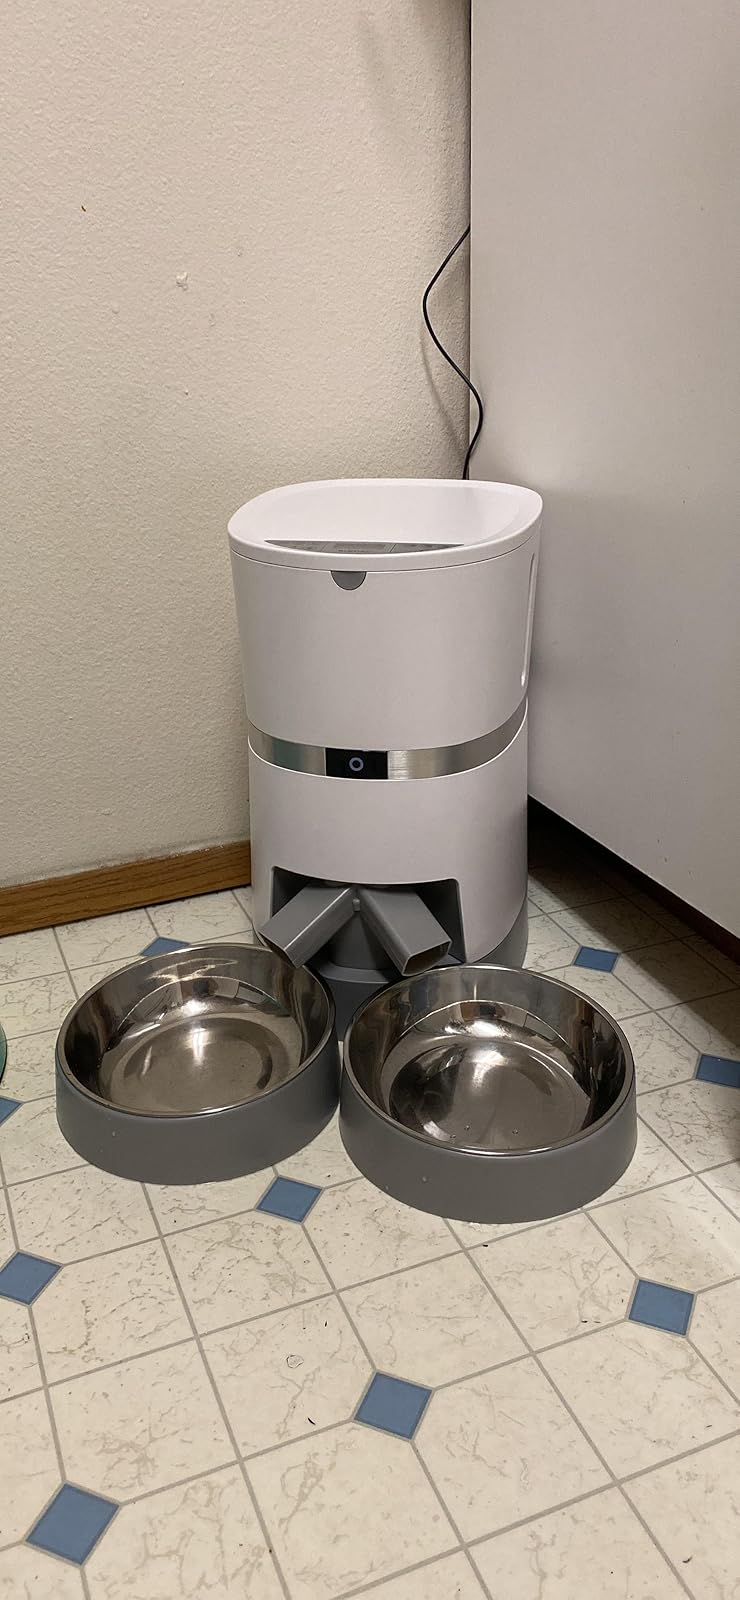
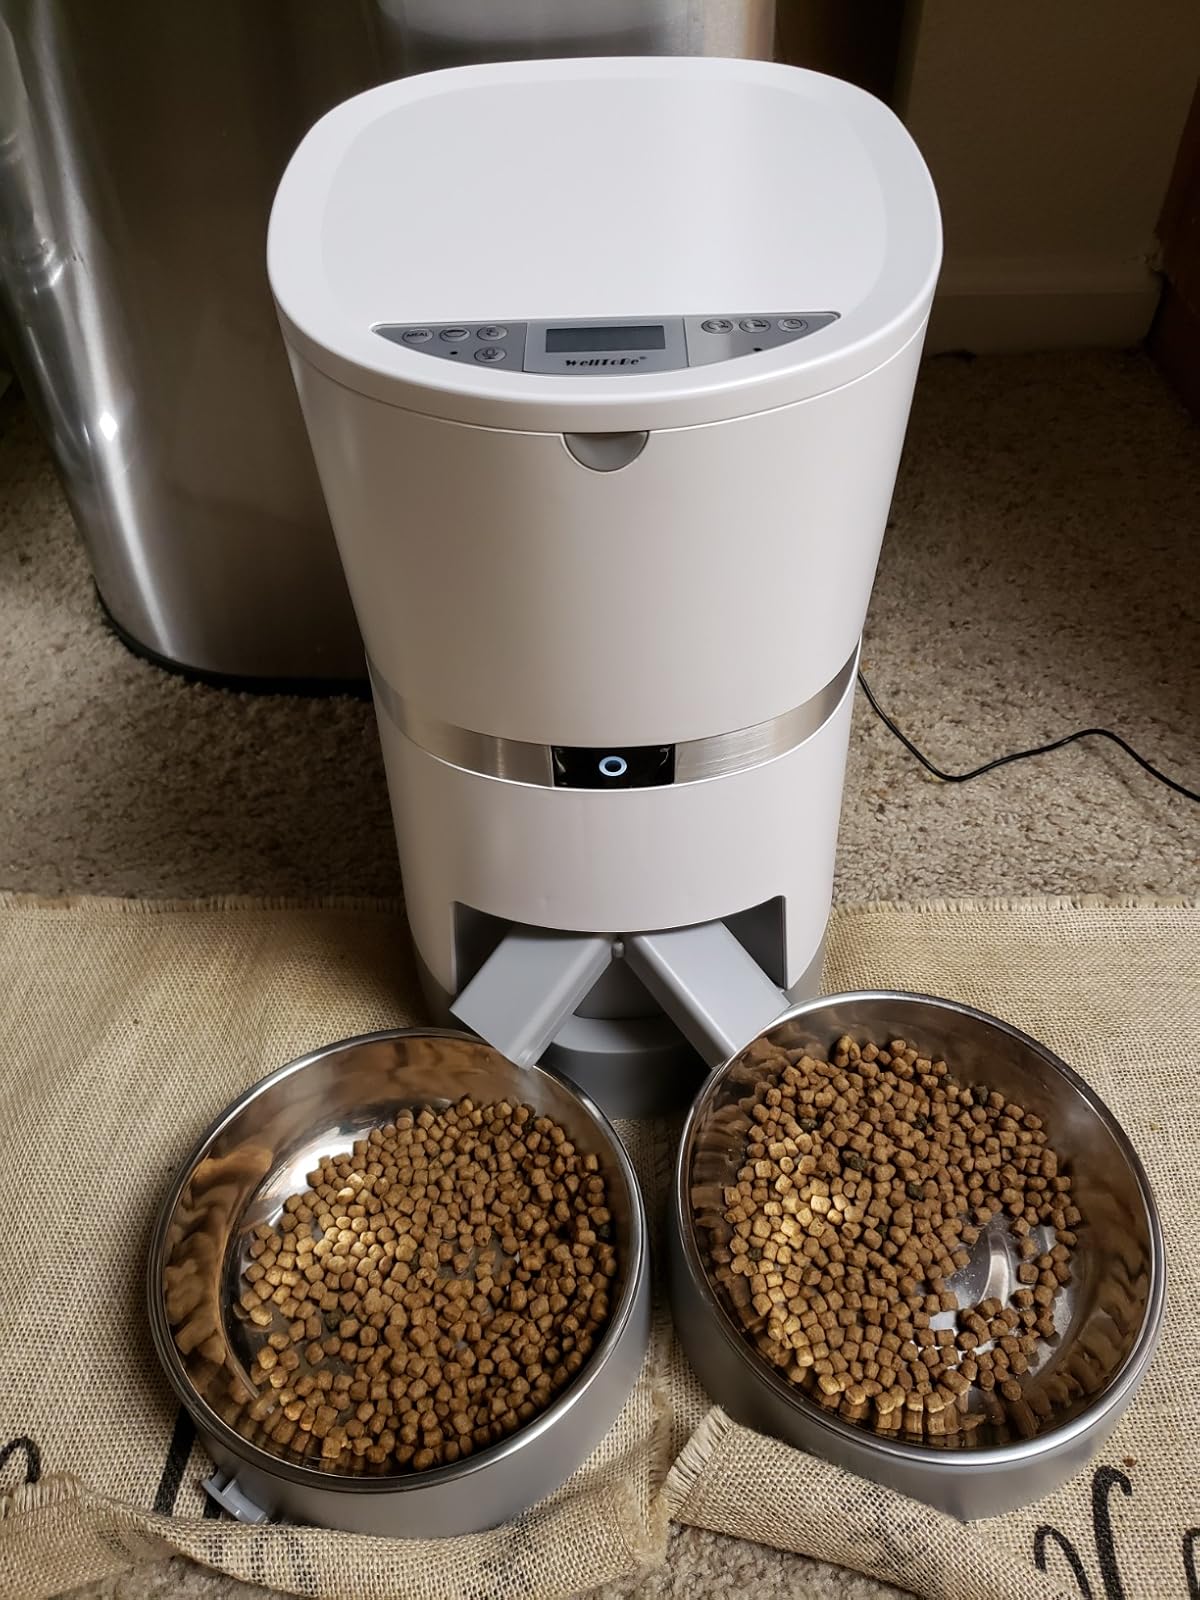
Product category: items_feeder
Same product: yes